French California

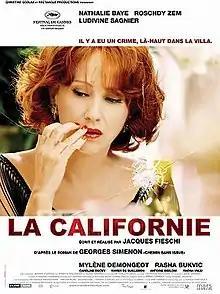

French California is a 2006 French film directed and written by Jacques Fieschi, based on short story by Georges Simenon. It was nominated for César Awards for Best Supporting Actress (Mylène Demongeot) and Most Promising Actor (Radivoje Bukvic). It was screened in the Un Certain Regard section at the 2006 Cannes Film Festival.